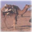
Label: camel